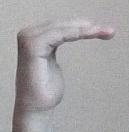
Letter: haa